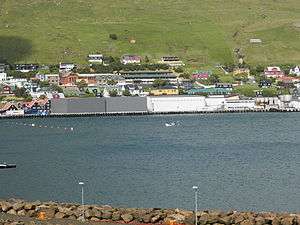
Færøsk fiskeri / Rederier på Færøerne / De største rederier med vodskibe
Rederiet Varðin har bygget fabrikken Varðin Pelagic i Tvøroyri, Suðuroy, som åbnede i 2010. Fabrikken modtager fisk fra Varðins skibe.
Færøsk fiskeri fik først betydning for det færøske samfund fra midten af 1800-tallet. Før den tid var 68 % af befolkningen beskæftiget med landbrug. Fiskeri var fortrinvis til eget behov og de fleste færøske huse havde en eller flere færøbåde, og fiskeriet var et nødvendigt supplement til afgrøder, jorden kunne give. Desuden var grindefangst og jagt på sæler og fugle et vigtigt bidrag til fødeindtagelsen.